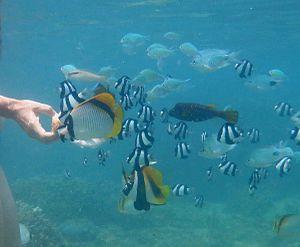
Nourrissage de poissons dans le lagon de l'Ermitage, à la Réunion. Une pratique déconseillée.
La plage de l'Hermitage est une plage de sable blanc de l'ouest de La Réunion, protégée par un récif corallien. Longtemps appelée L'Ermitage, elle doit son nom au lieu-dit qui la borde, L’Hermitage les Bains.
Le feeding, shark feeding ou shark baiting est un procédé consistant, dans le cadre de la plongée sous-marine, à nourrir des poissons afin de les observer de plus près.